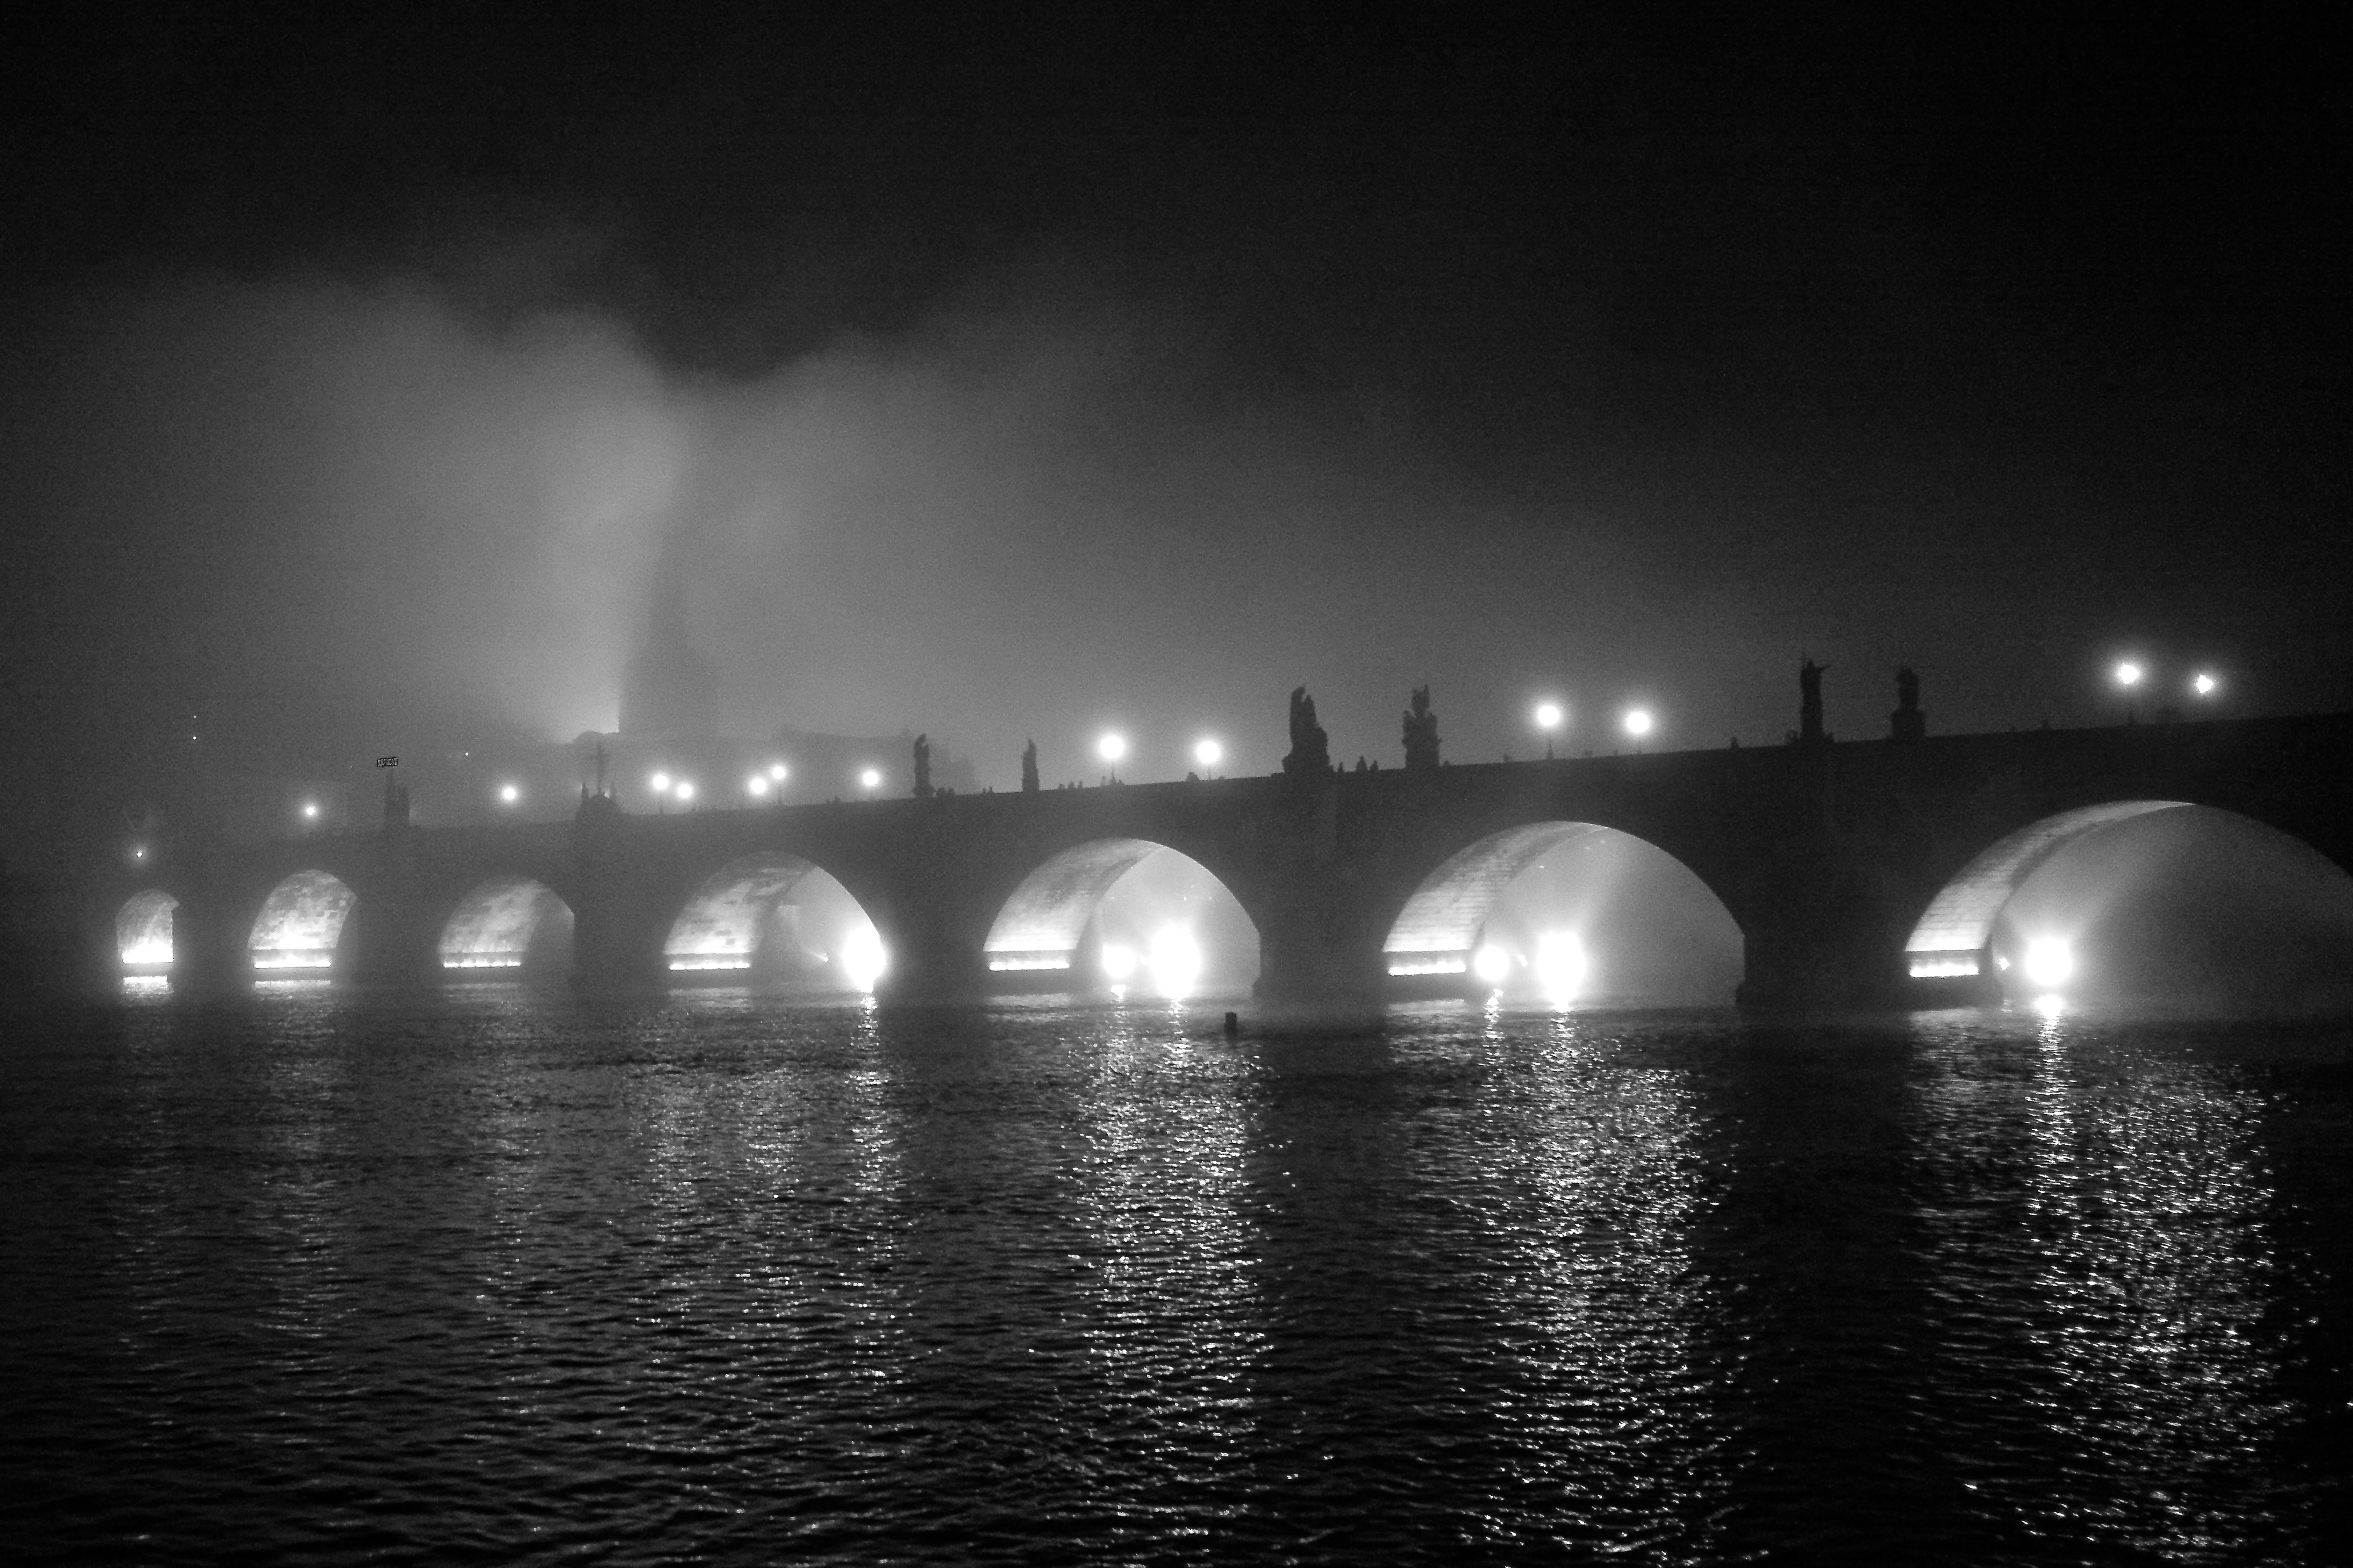
light, black and white, fog, mist, white, bridge, street, night, city, atmosphere, river, travel, europe, arch, reflection, shadow, calm, romantic, darkness, empty, prague, black, monochrome, gothic, moonlight, bw, brug, m, spire, arches, praga, nightscape, leica, oldtown, 240, summilux, most, charles, vltava, reka, czech, cesko, praha, praag, prag, karluvmost, staremesto, shining, ceskarepublika, nightspot, brueck, monochrome photography, atmospheric phenomenon